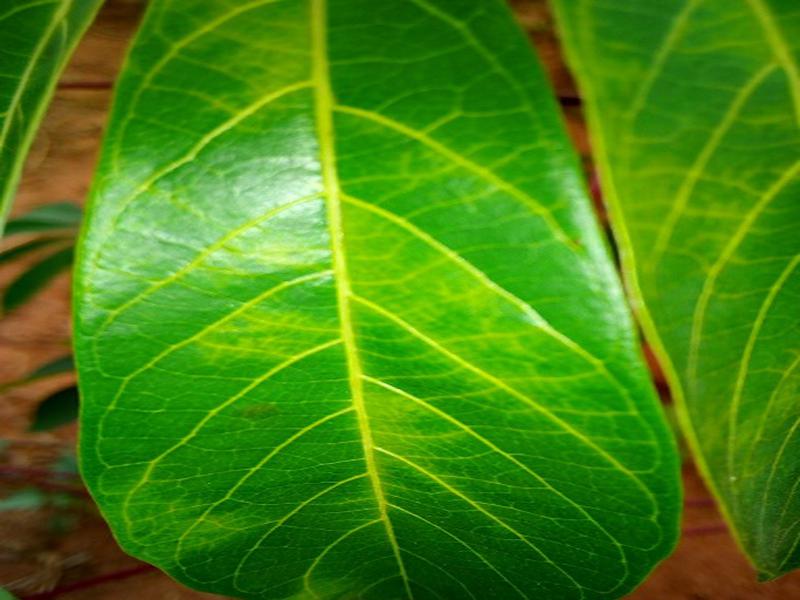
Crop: cassava
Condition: healthy